Gerhard Thiele

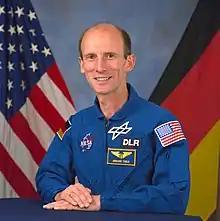
Official NASA portrait

Gerhard Paul Julius Thiele (born September 2, 1953) is a German physicist and a former ESA astronaut. He is the father of Die Astronautin candidate Insa Thiele-Eich.